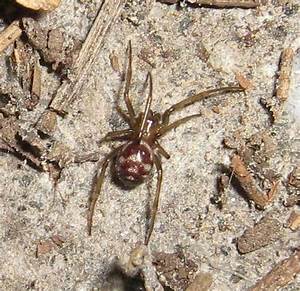
Label: spider